Curraghs

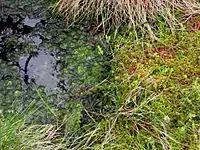
A Sphagnum bog, not located at the Curraghs

The Curraghs are a tapestry of scrubland, including willow and bog myrtle scrub. Sphagnum moss, a common species, is responsible for the high levels of peat in the area. The peat and wetland topography of the area combine to create a series of bogs. The abundance of peat has had a direct effect on the island's human inhabitants over the years, with the peat being used as fuel in people's homes.